Justin Rigali

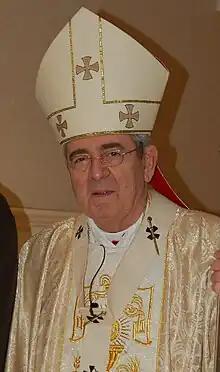

Justin Francis Rigali (born April 19, 1935) is an American prelate of the Catholic Church. After a diplomatic and academic career in Rome, he served as Archbishop of St. Louis from 1994 to 2003. He then served as Archbishop of Philadelphia from 2003 until his resignation in 2011, following a probe into the Archdiocese of Philadelphia sex abuse scandal. He was created a cardinal in 2003.